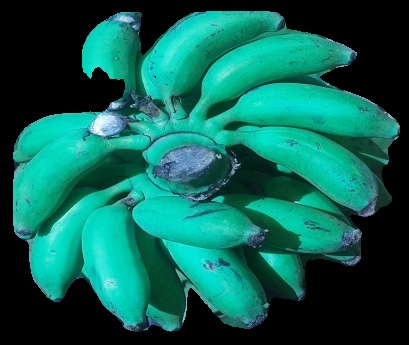
Variety: elakki-bale
Grade: grade3